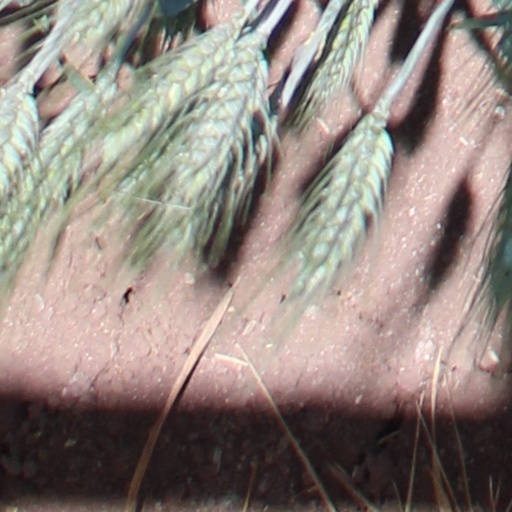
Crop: wheat